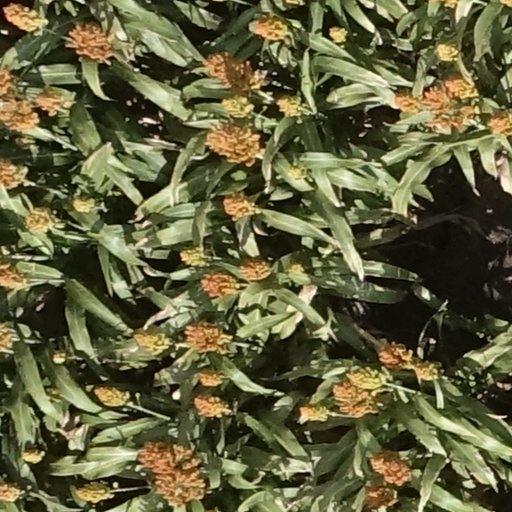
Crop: sorghum